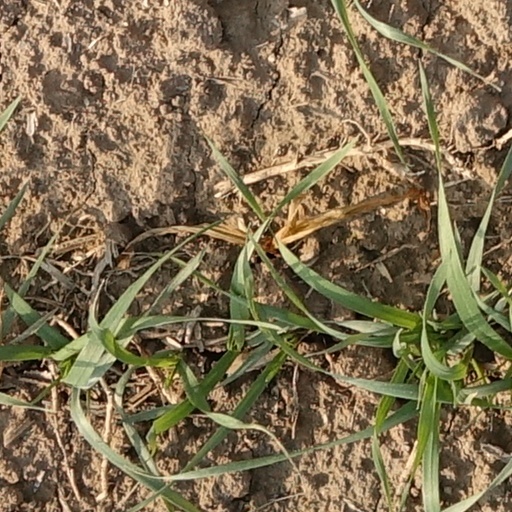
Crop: wheat